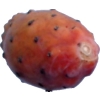
Label: cactus_fruit_red